Alexis Knapp

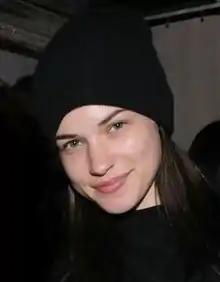
Knapp in 2013

Alexis Merizalde Knapp (born July 31, 1989) is an American actress. She portrayed Stacie Conrad in the "Pitch Perfect" film series (2012–2017) and Alexis in the party film "Project X" (2012). She also appeared on the first season of the TBS comedy "Ground Floor".